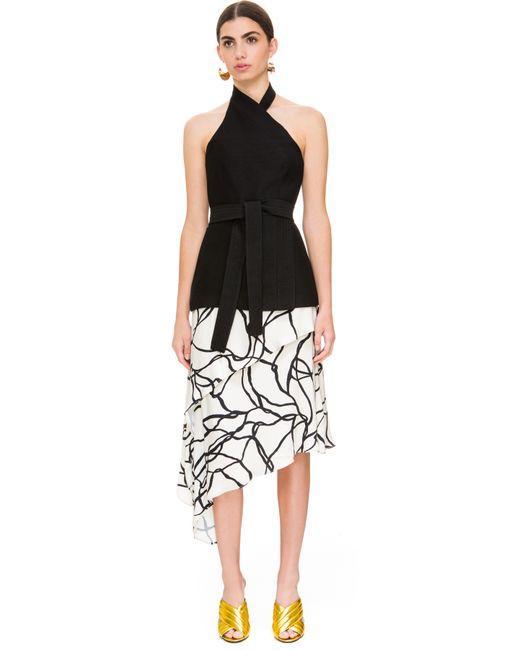
Schwarzes ärmelloses Oberteil mit Gürtel und weißem, hohem und niedrigem knielangen Rock